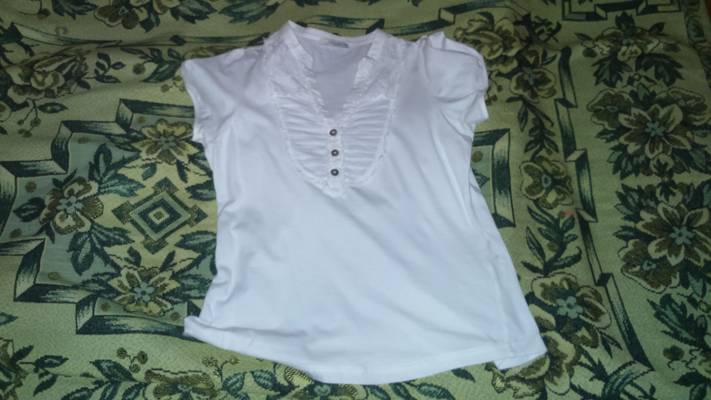
Waste category: clothes